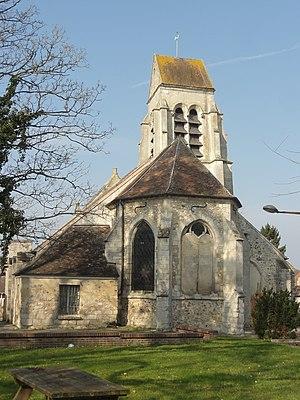
Vue depuis l'est.
L'église Notre-Dame-de-la-Nativité est une église catholique paroissiale située à Othis, en Seine-et-Marne, en France. Elle a été bâtie entre la fin du XVᵉ et la première moitié du XVIᵉ siècle dans le style gothique flamboyant, en réutilisant en partie les maçonneries d'un édifice antérieur du XIVᵉ siècle. Seules les clés de voûte et la façade occidentale richement décorée se rattachent au style de la Renaissance. La façade, probablement achevée en 1573, compte parmi les plus remarquables de son époque dans tout le département. L'église elle-même est un édifice beaucoup plus modeste, à peine plus longue que large, et de hauteur médiocre. Son architecture est plus soignée que ne le suggèrent les élévations latérales et le chevet pratiquement frustes, mais les piliers monocylindriques et l'absence de formerets traduisent l'économie des moyens. L'église Notre-Dame a été classée aux monuments historiques par liste de 1875. Elle est aujourd'hui affiliée au secteur paroissial Ouest-Goële, avec siège à Dammartin-en-Goële, et les messes dominicales y sont célébrées irrégulièrement, environ un samedi soir par mois, à 18 h 30.